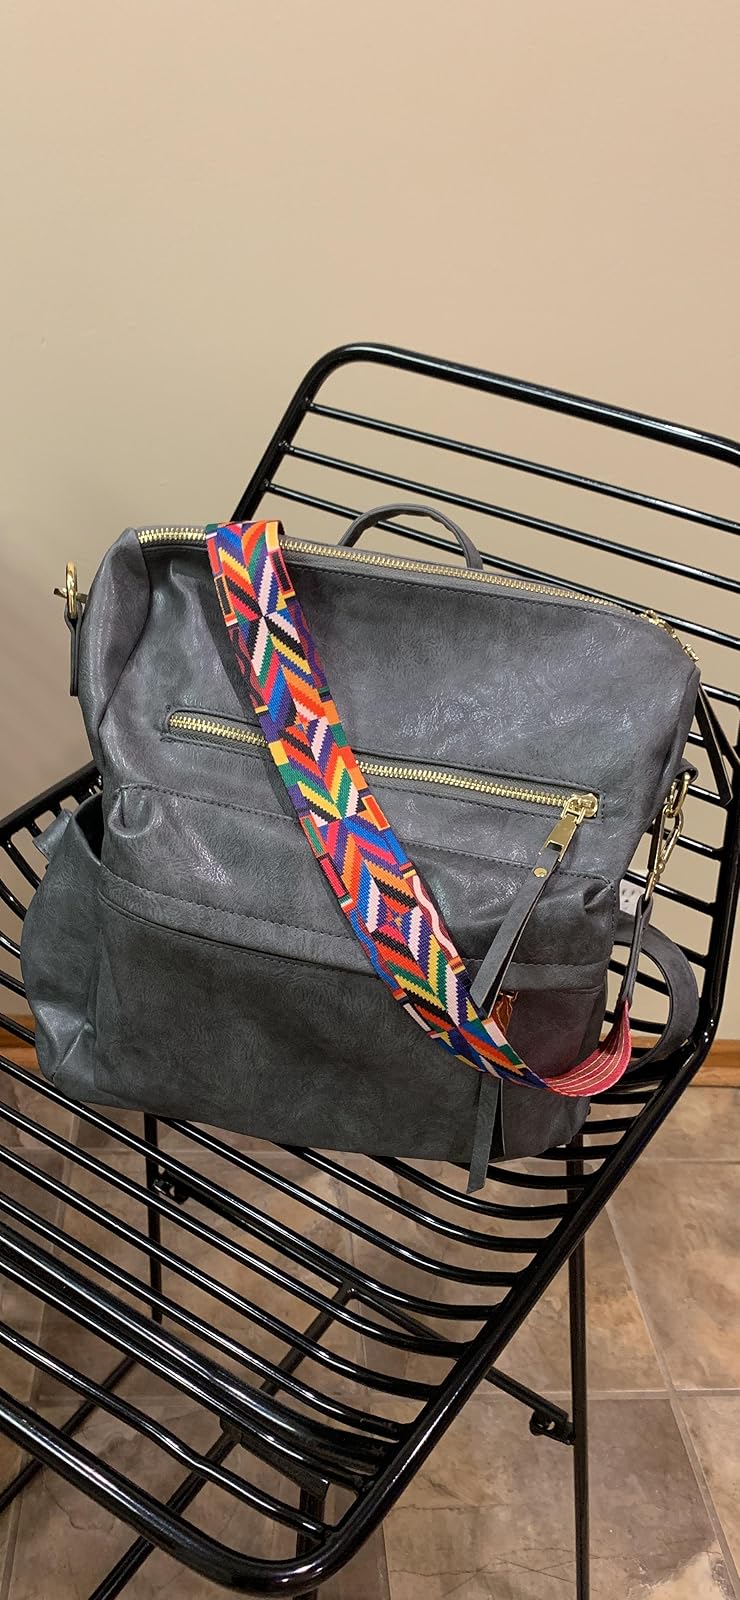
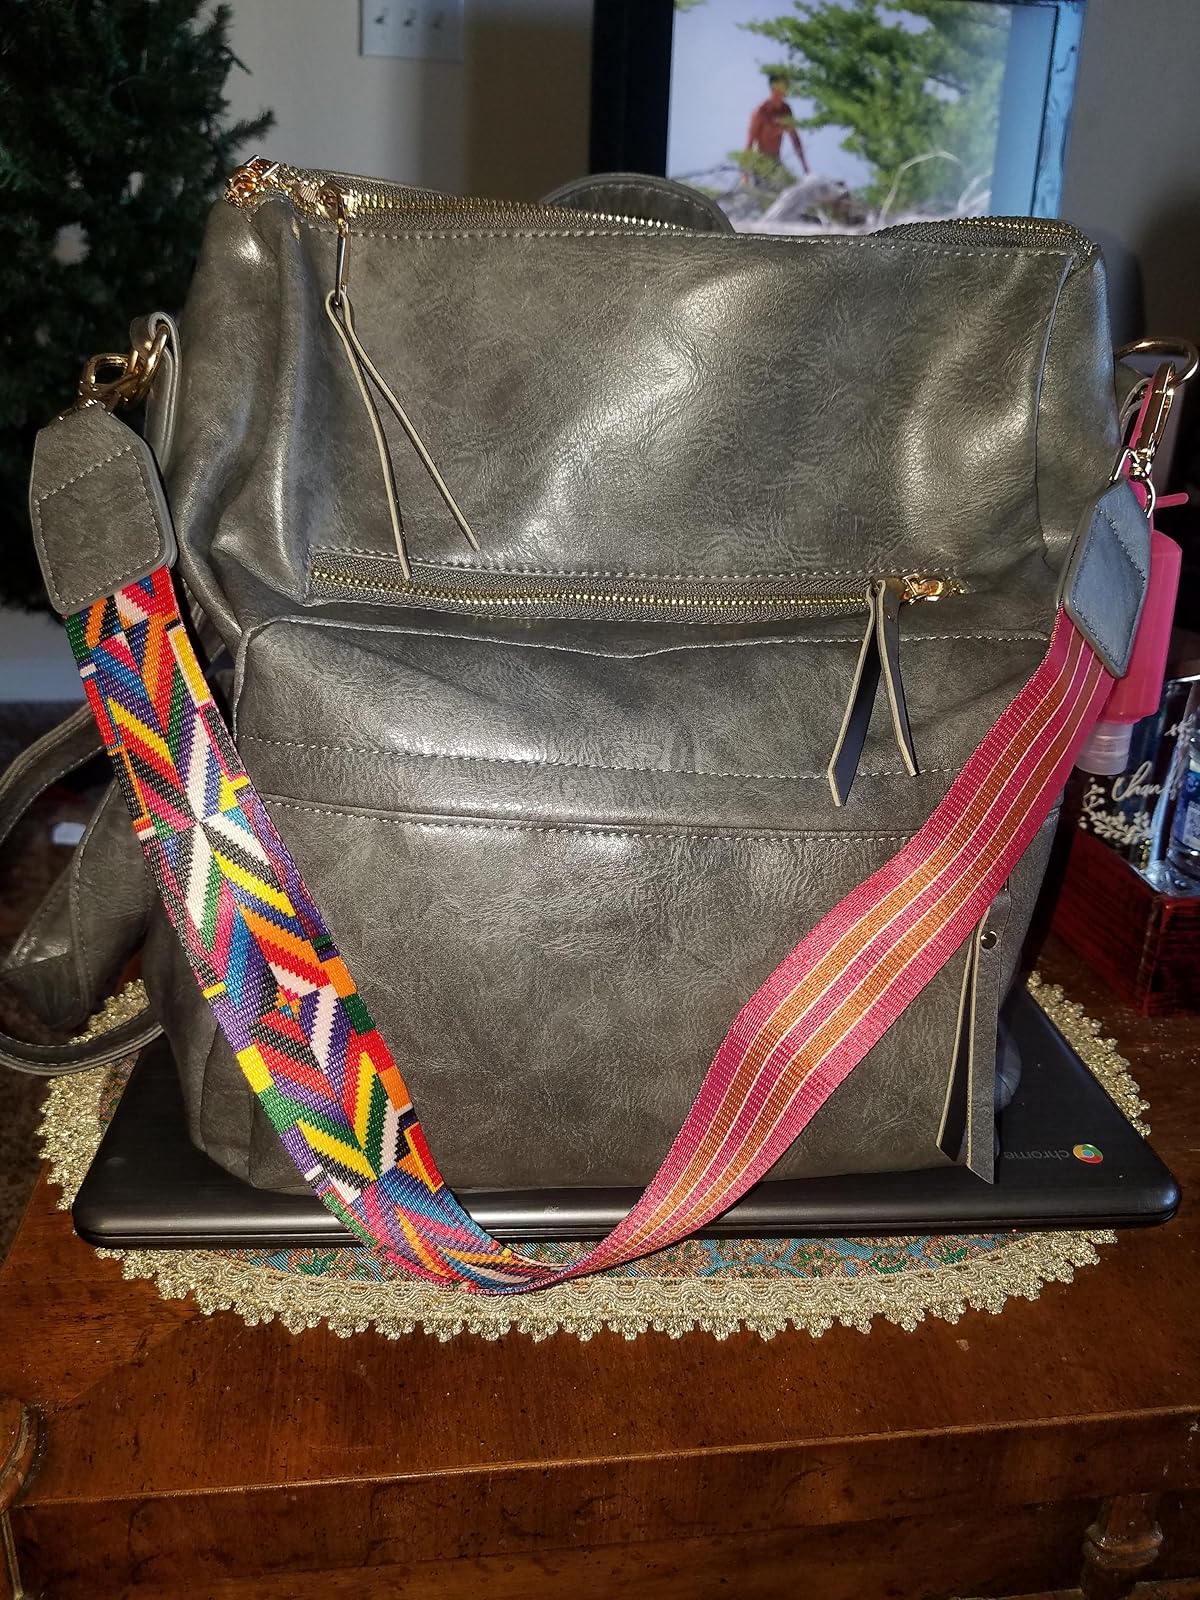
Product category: accessories_handbag
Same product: yes